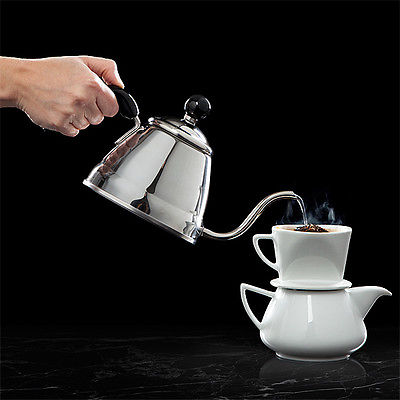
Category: kettle